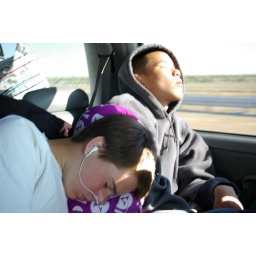
Site 14 outside Tecate Mexico building a house by the TKA students.